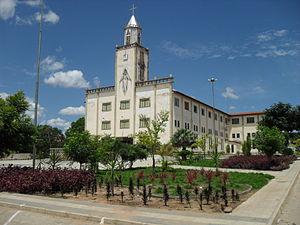
Bom Jesus est une municipalité brésilienne située dans l'État du Piauí.